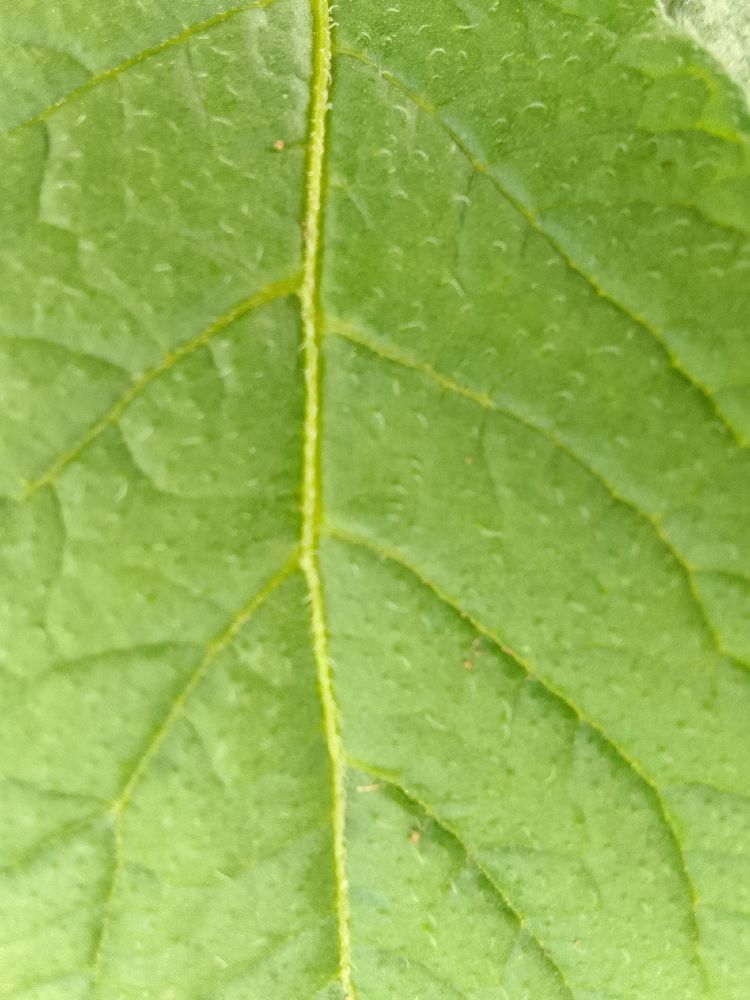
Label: Healthy